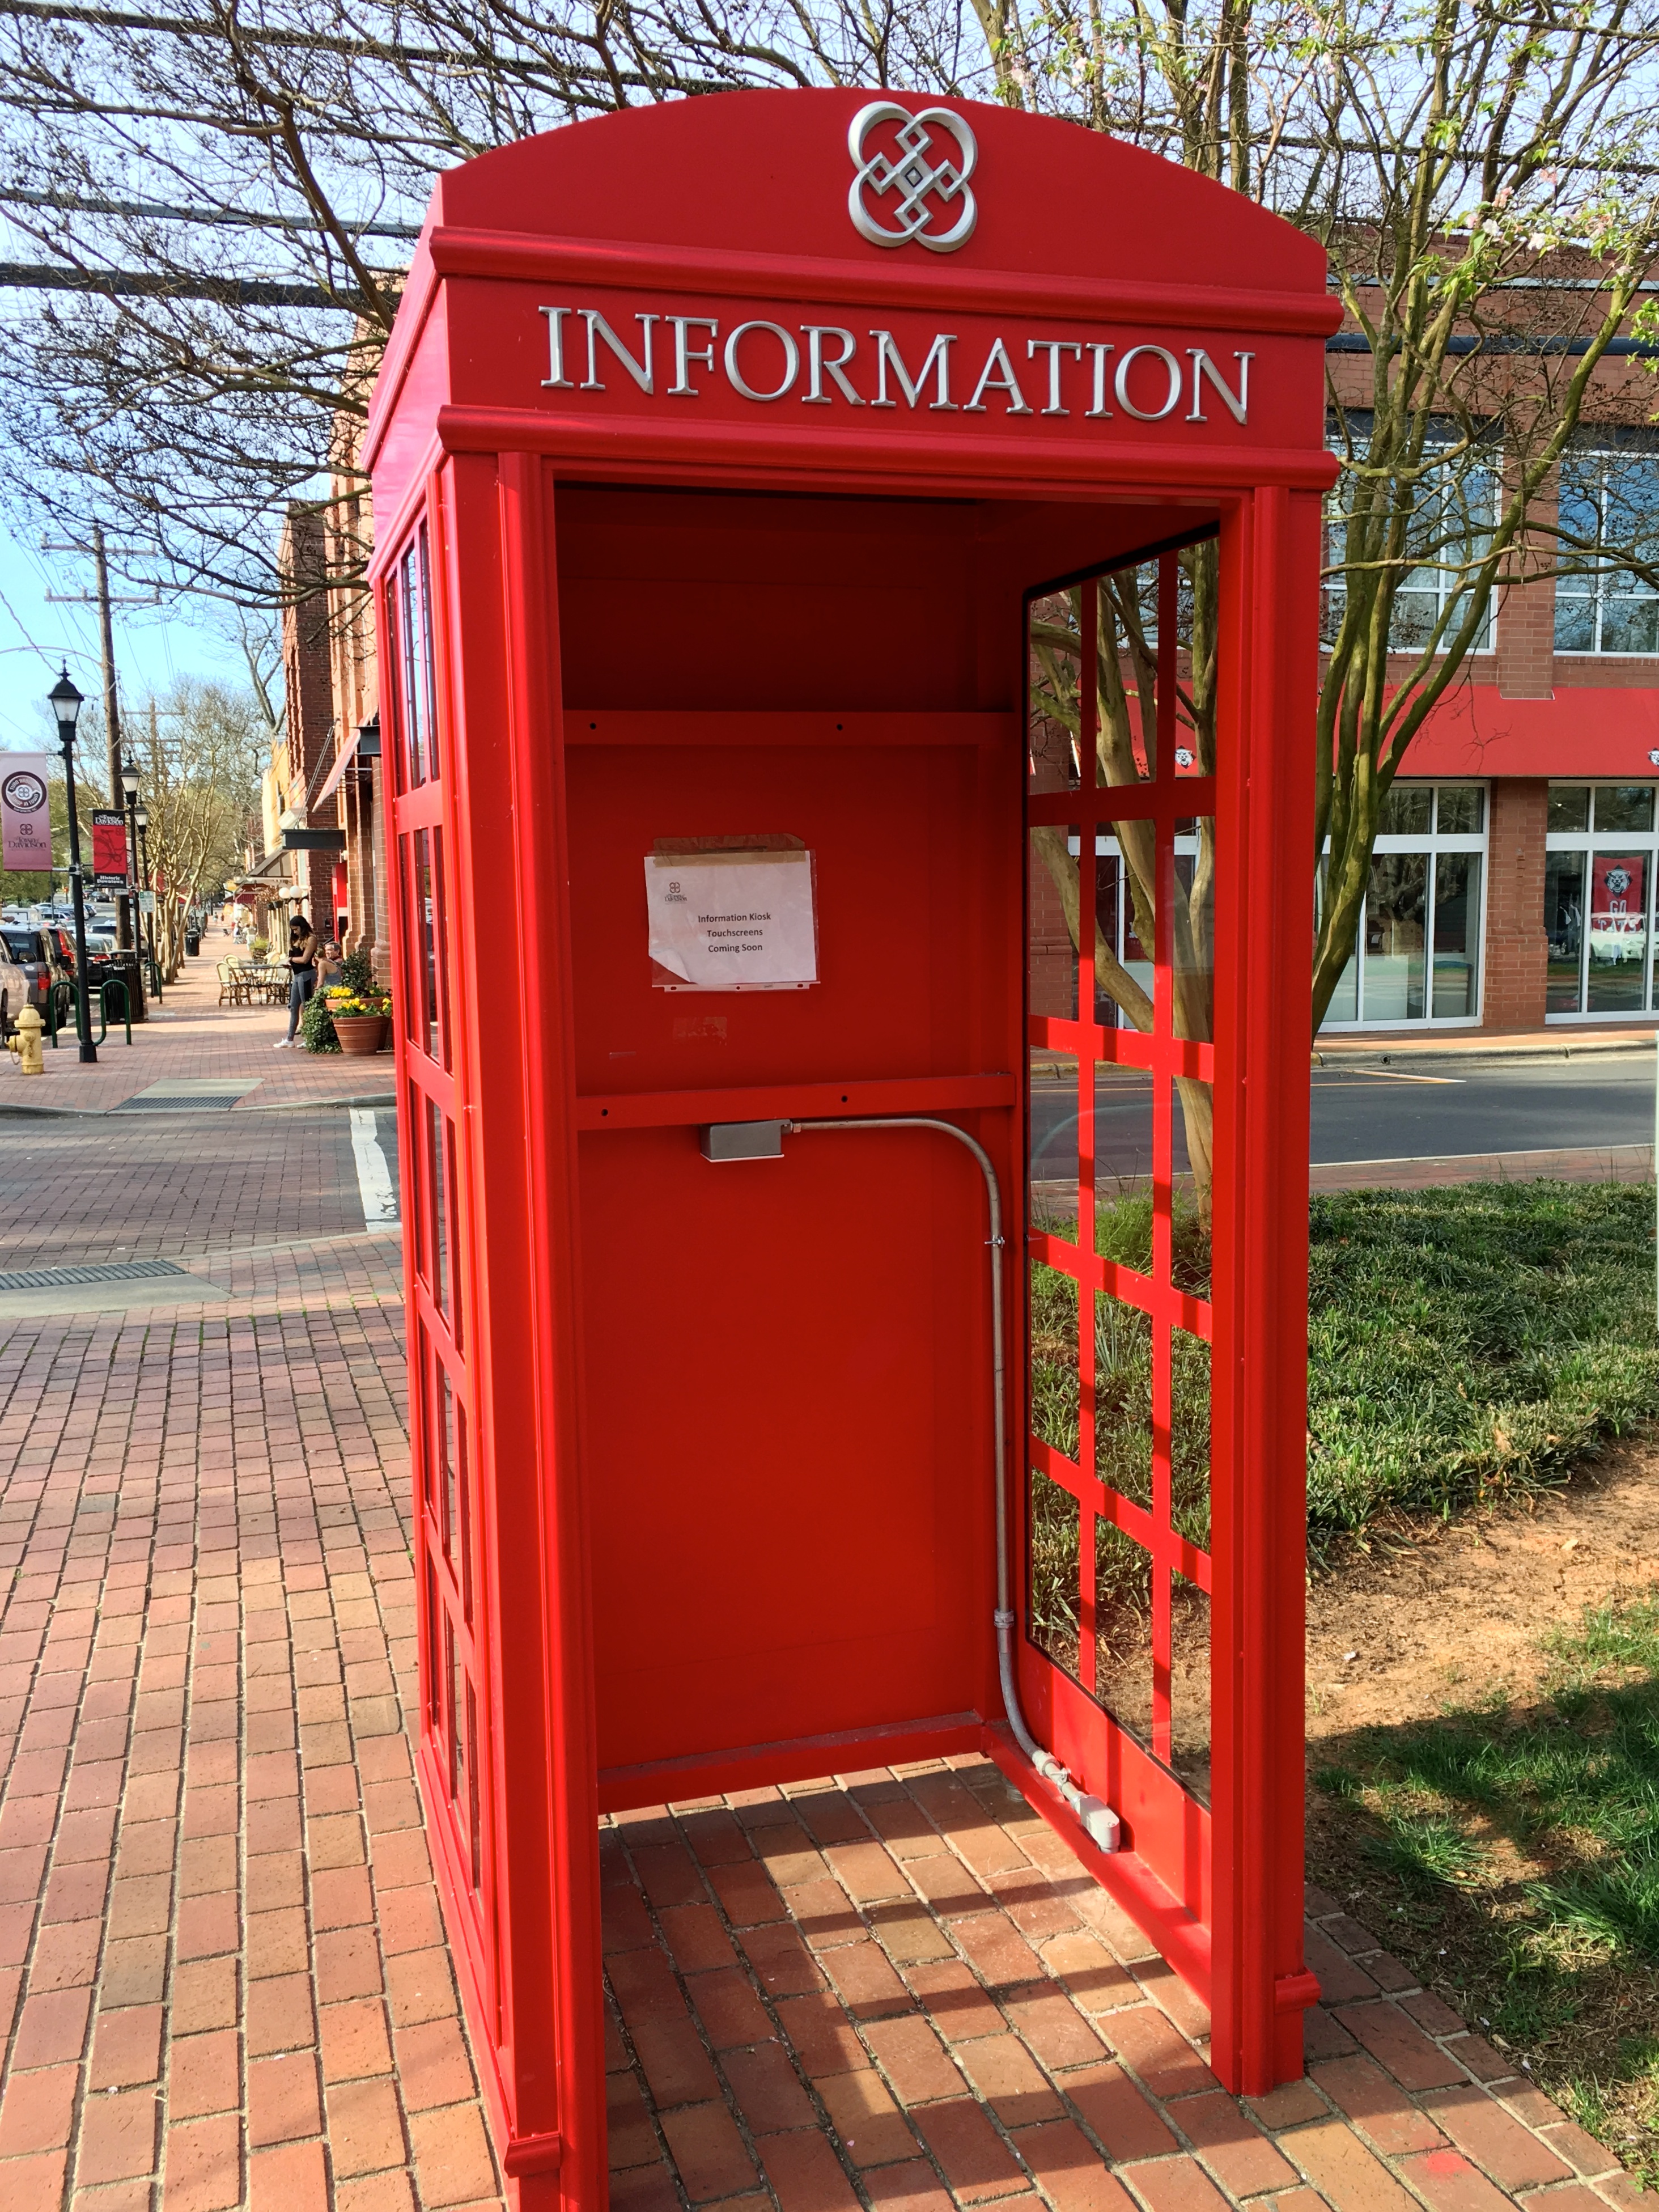
city, red, public space, kiosk, information, telephone booth, human settlement, outdoor structure